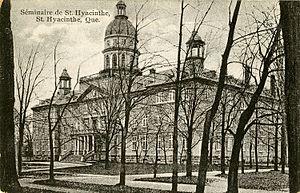
Le Collège Antoine-Girouard était une école secondaire privée mixte située à Saint-Hyacinthe, Québec, Canada.